World Anti-Doping Agency

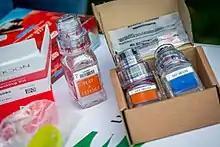
Bereg Kit urine sample container

In 2016, academic Richard McLaren, an independent investigator working on behalf of WADA, published a second part of his report (the first having been published in July 2016) showing that more than 1,000 Russian athletes in over 30 sports had been involved in or benefited from state-sponsored doping from 2011 to 2015. As a result of the report, many Russian athletes were barred from participating in the 2018 Winter Olympics. Despite widely accepted evidence, in 2018 WADA lifted its ban on Russian athletes. The reinstatement was strongly criticised by, among others, Russian whistleblower Grigory Rodchenkov, and his lawyer, James Walden.